Benjamin (2018 British film)

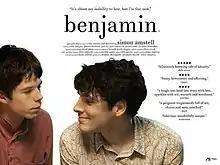
Film poster

Benjamin is a 2018 British comedy-drama feature film, written and directed by Simon Amstell. It stars Colin Morgan, , Joel Fry, Jessica Raine, Jack Rowan and Anna Chancellor. The film features original music from James Righton (of the Klaxons). It tells the story of an up-and-coming filmmaker's struggle to find connection when he meets an enchanting French musician.